Describe the emotion expressed in this image:  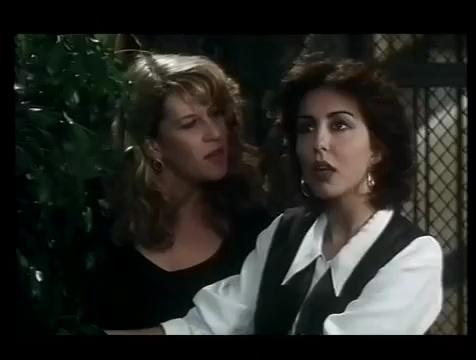
This person displays Suffering, valence and arousal with low intensity.